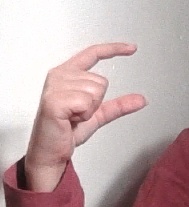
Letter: dal